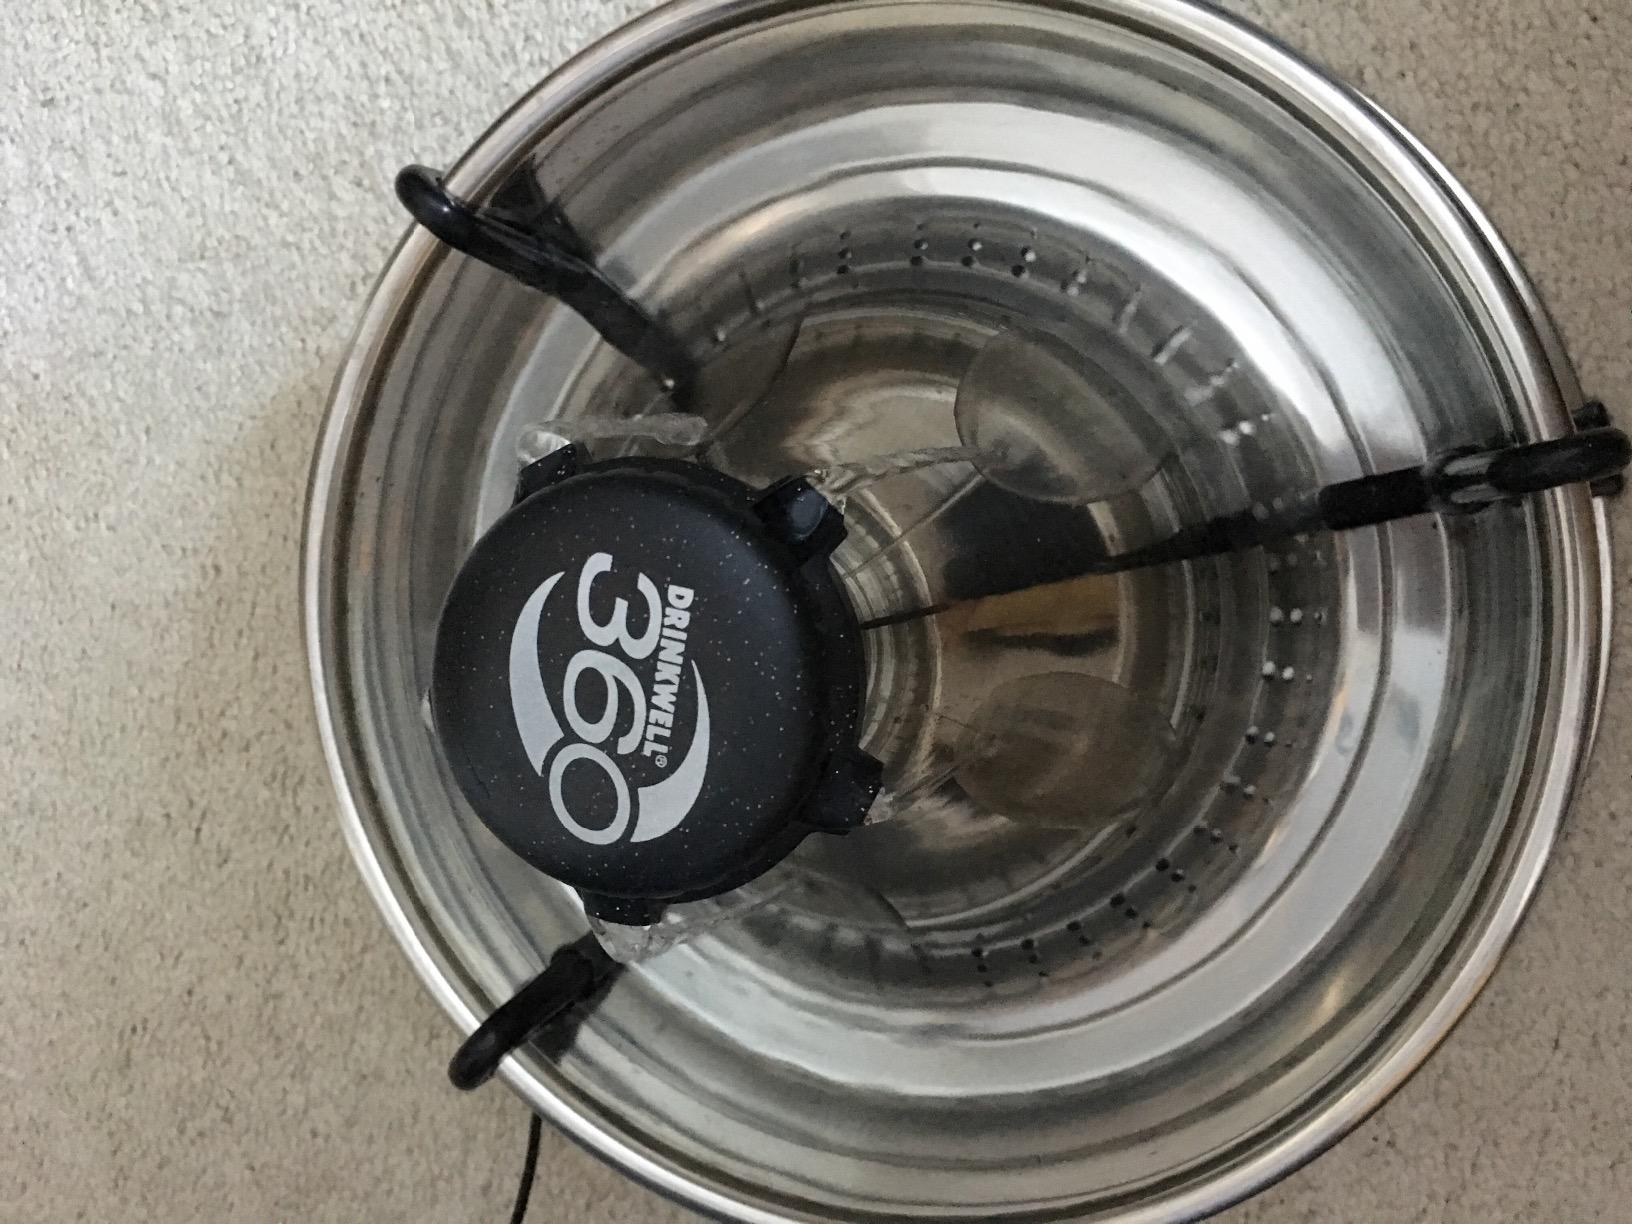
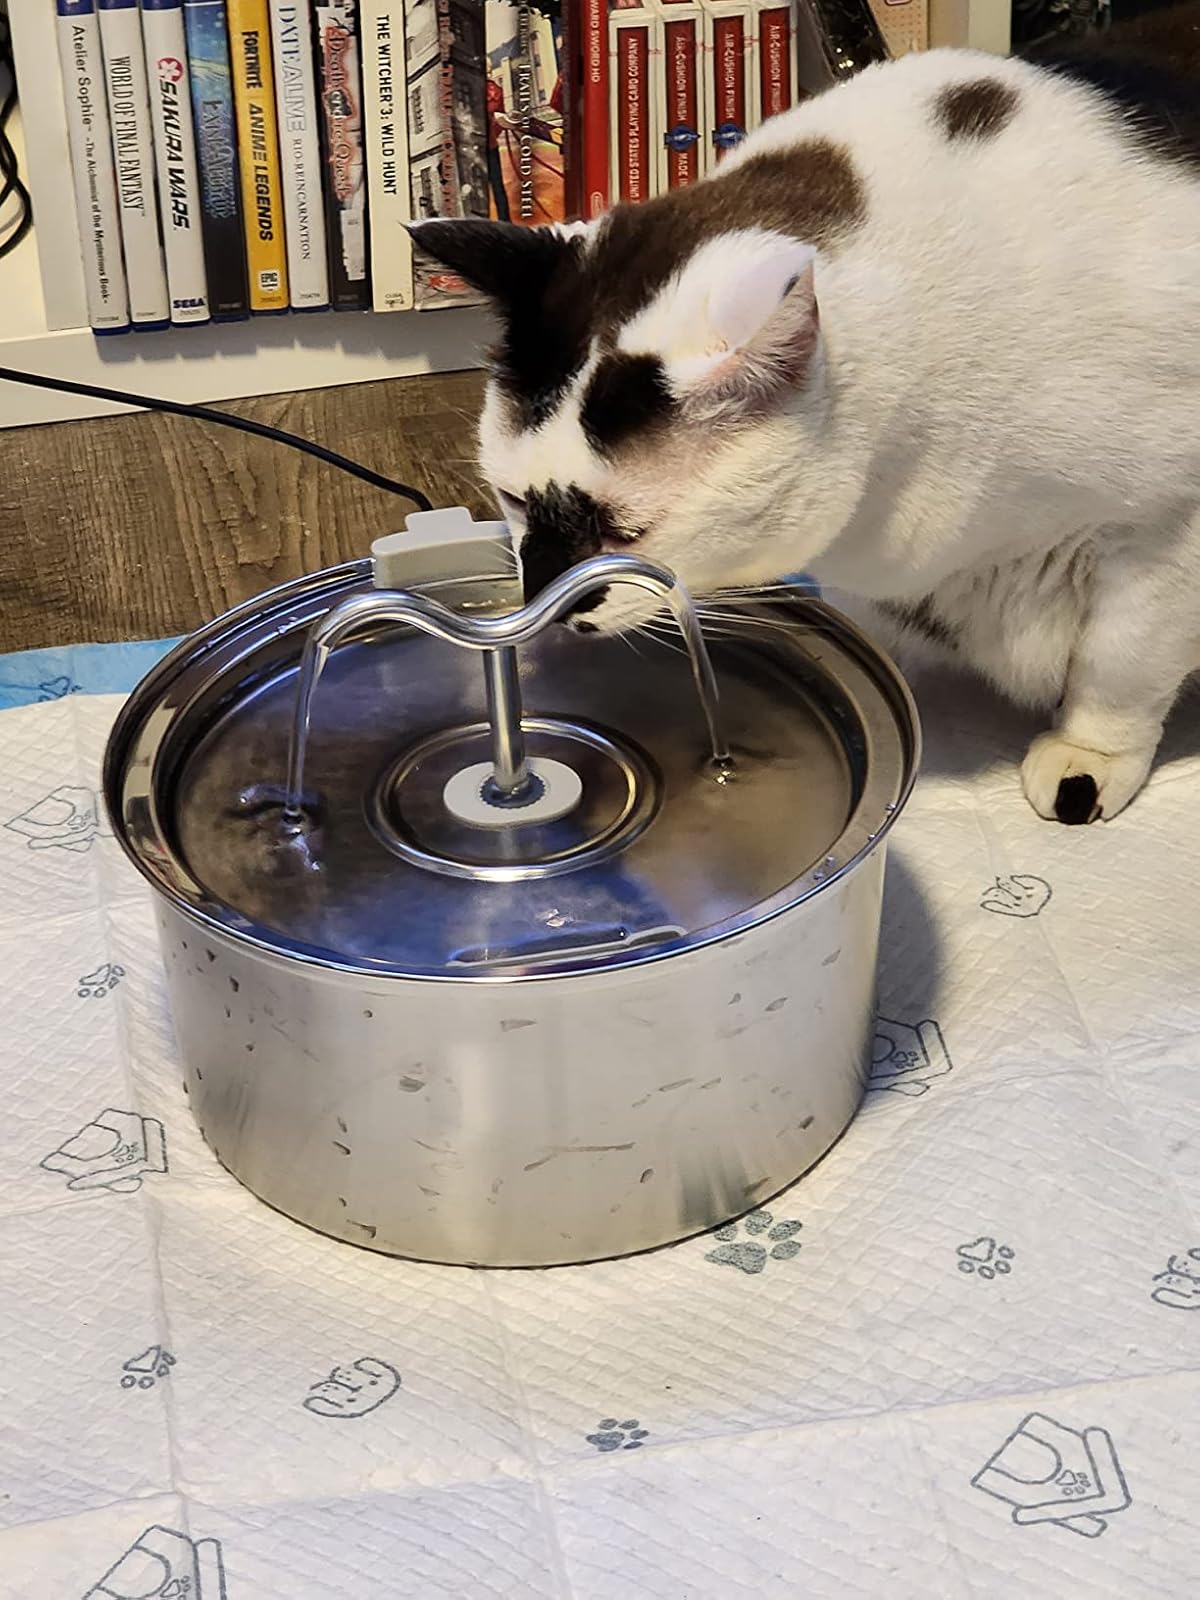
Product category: items_bowl
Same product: no